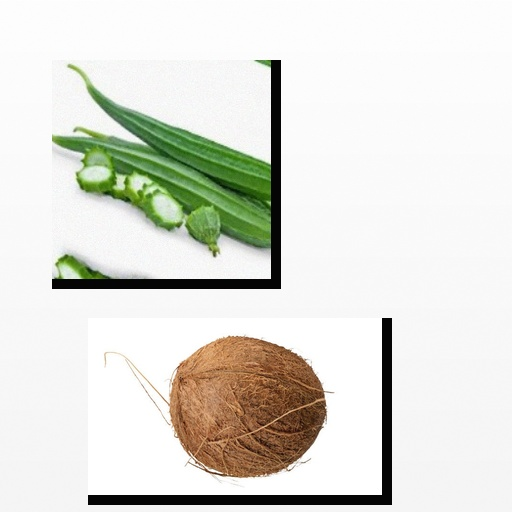
Food items: coconut, sponge_gourd